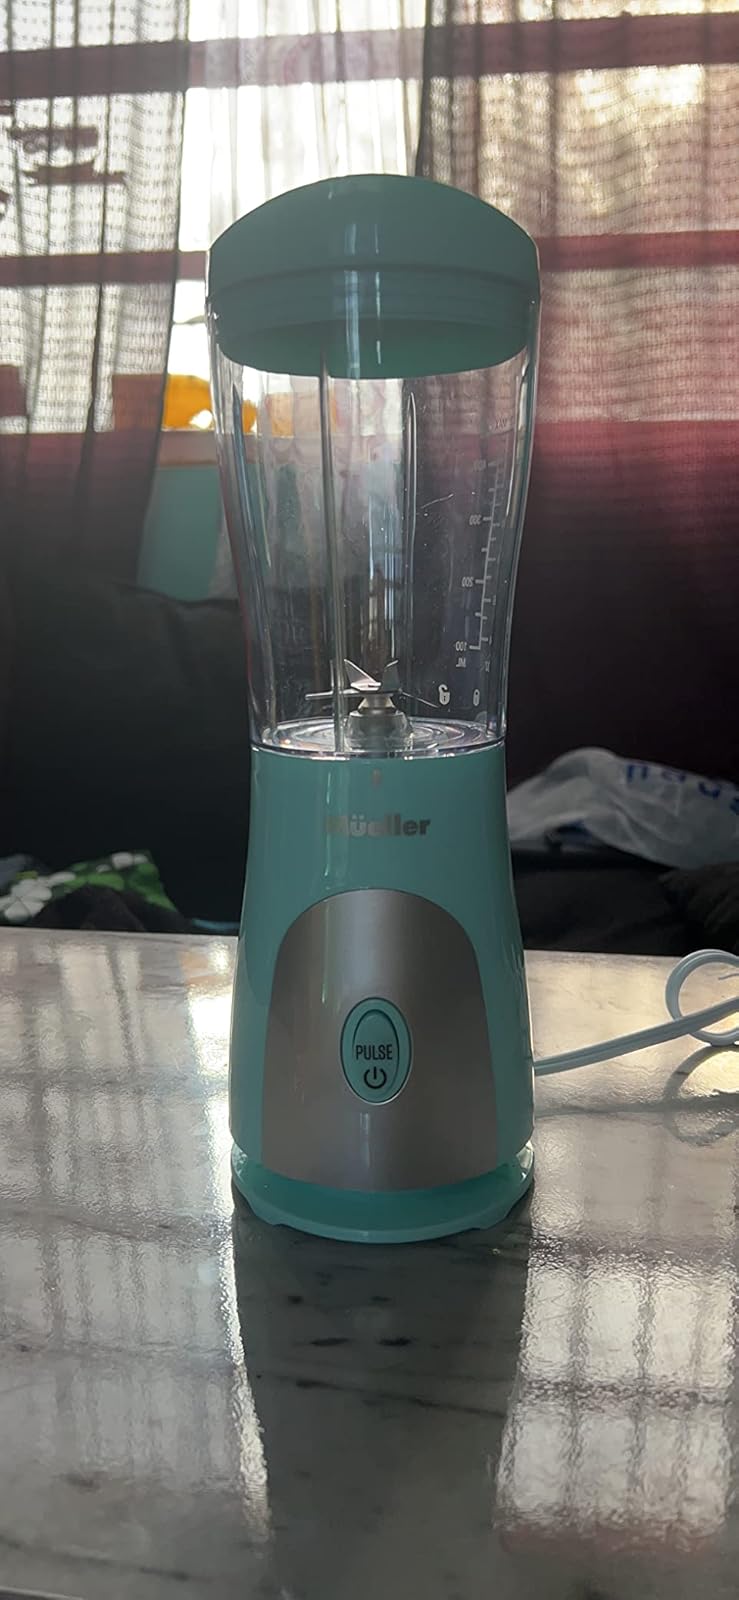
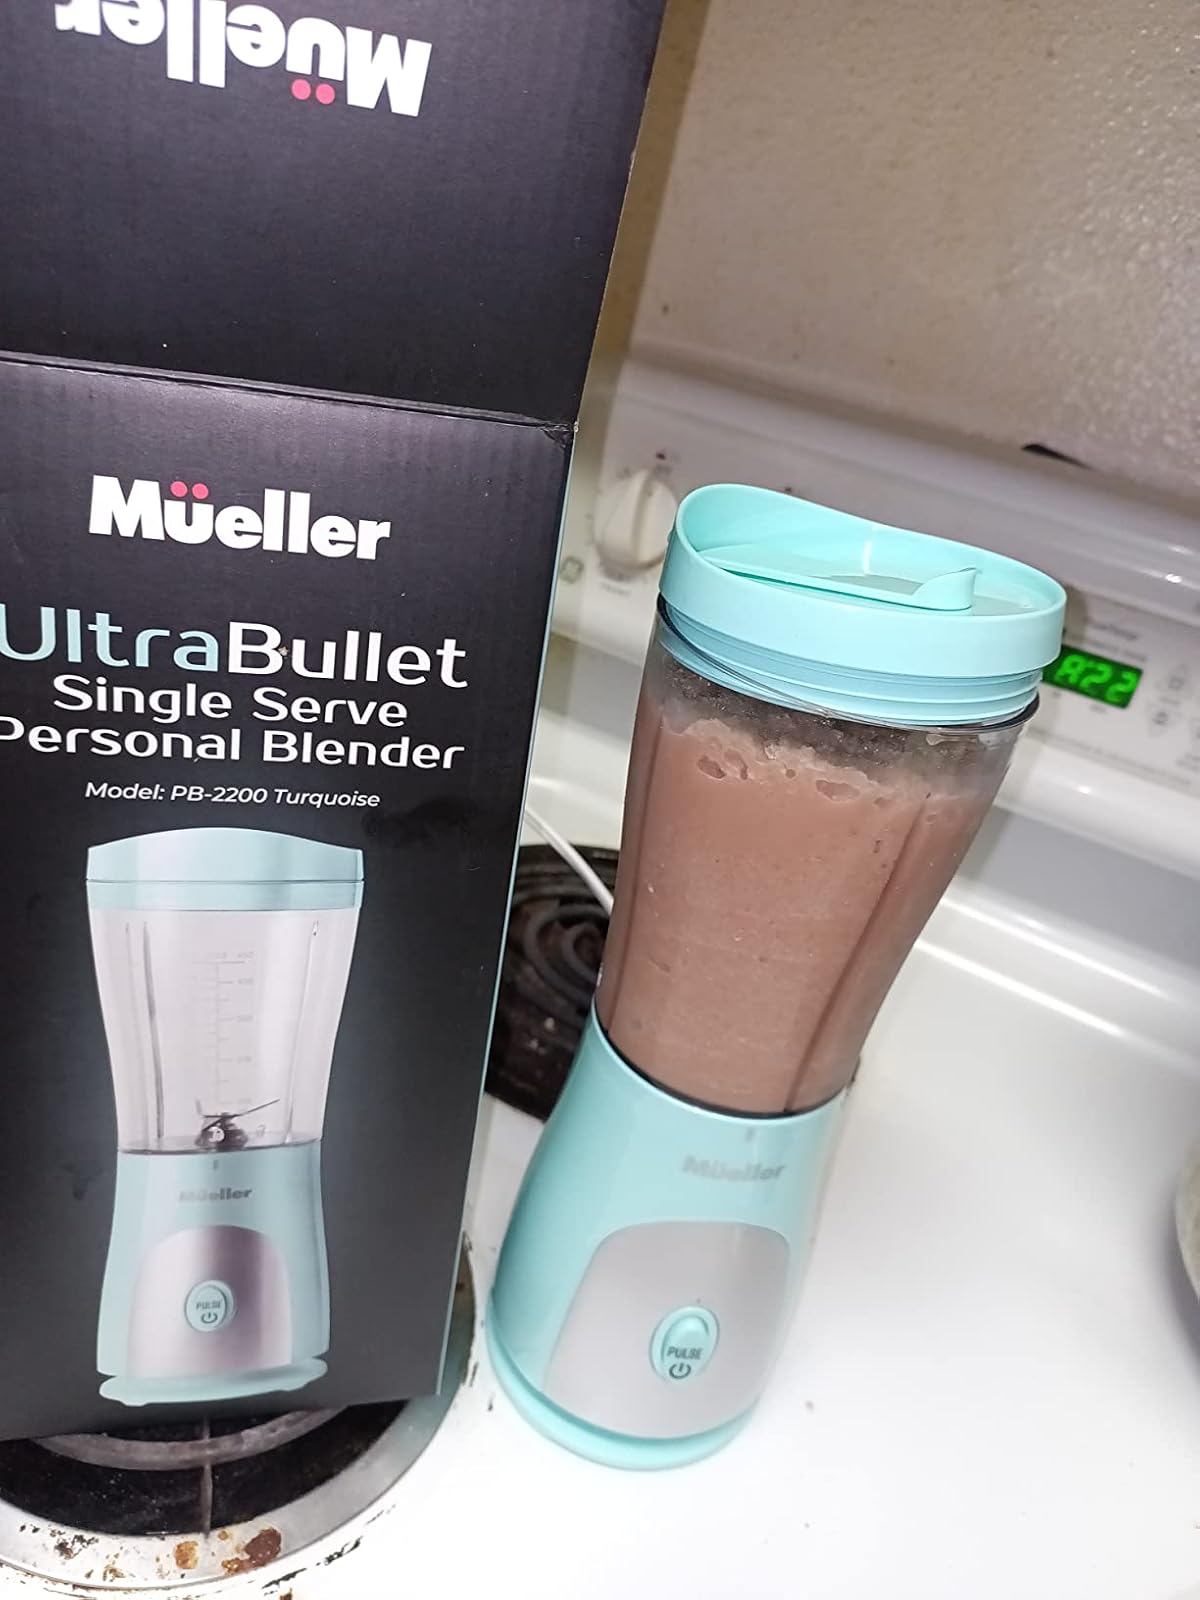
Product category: items_blender
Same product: yes